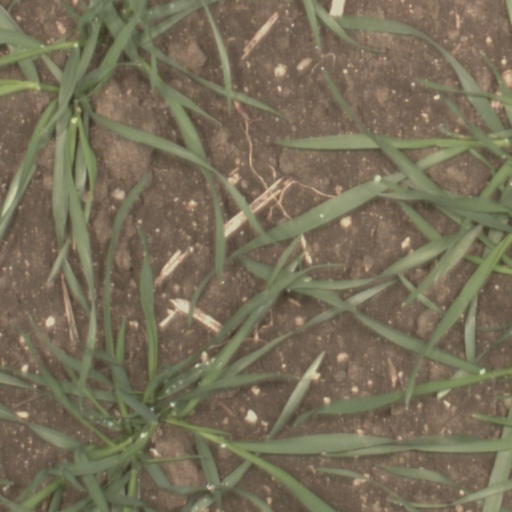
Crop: wheat